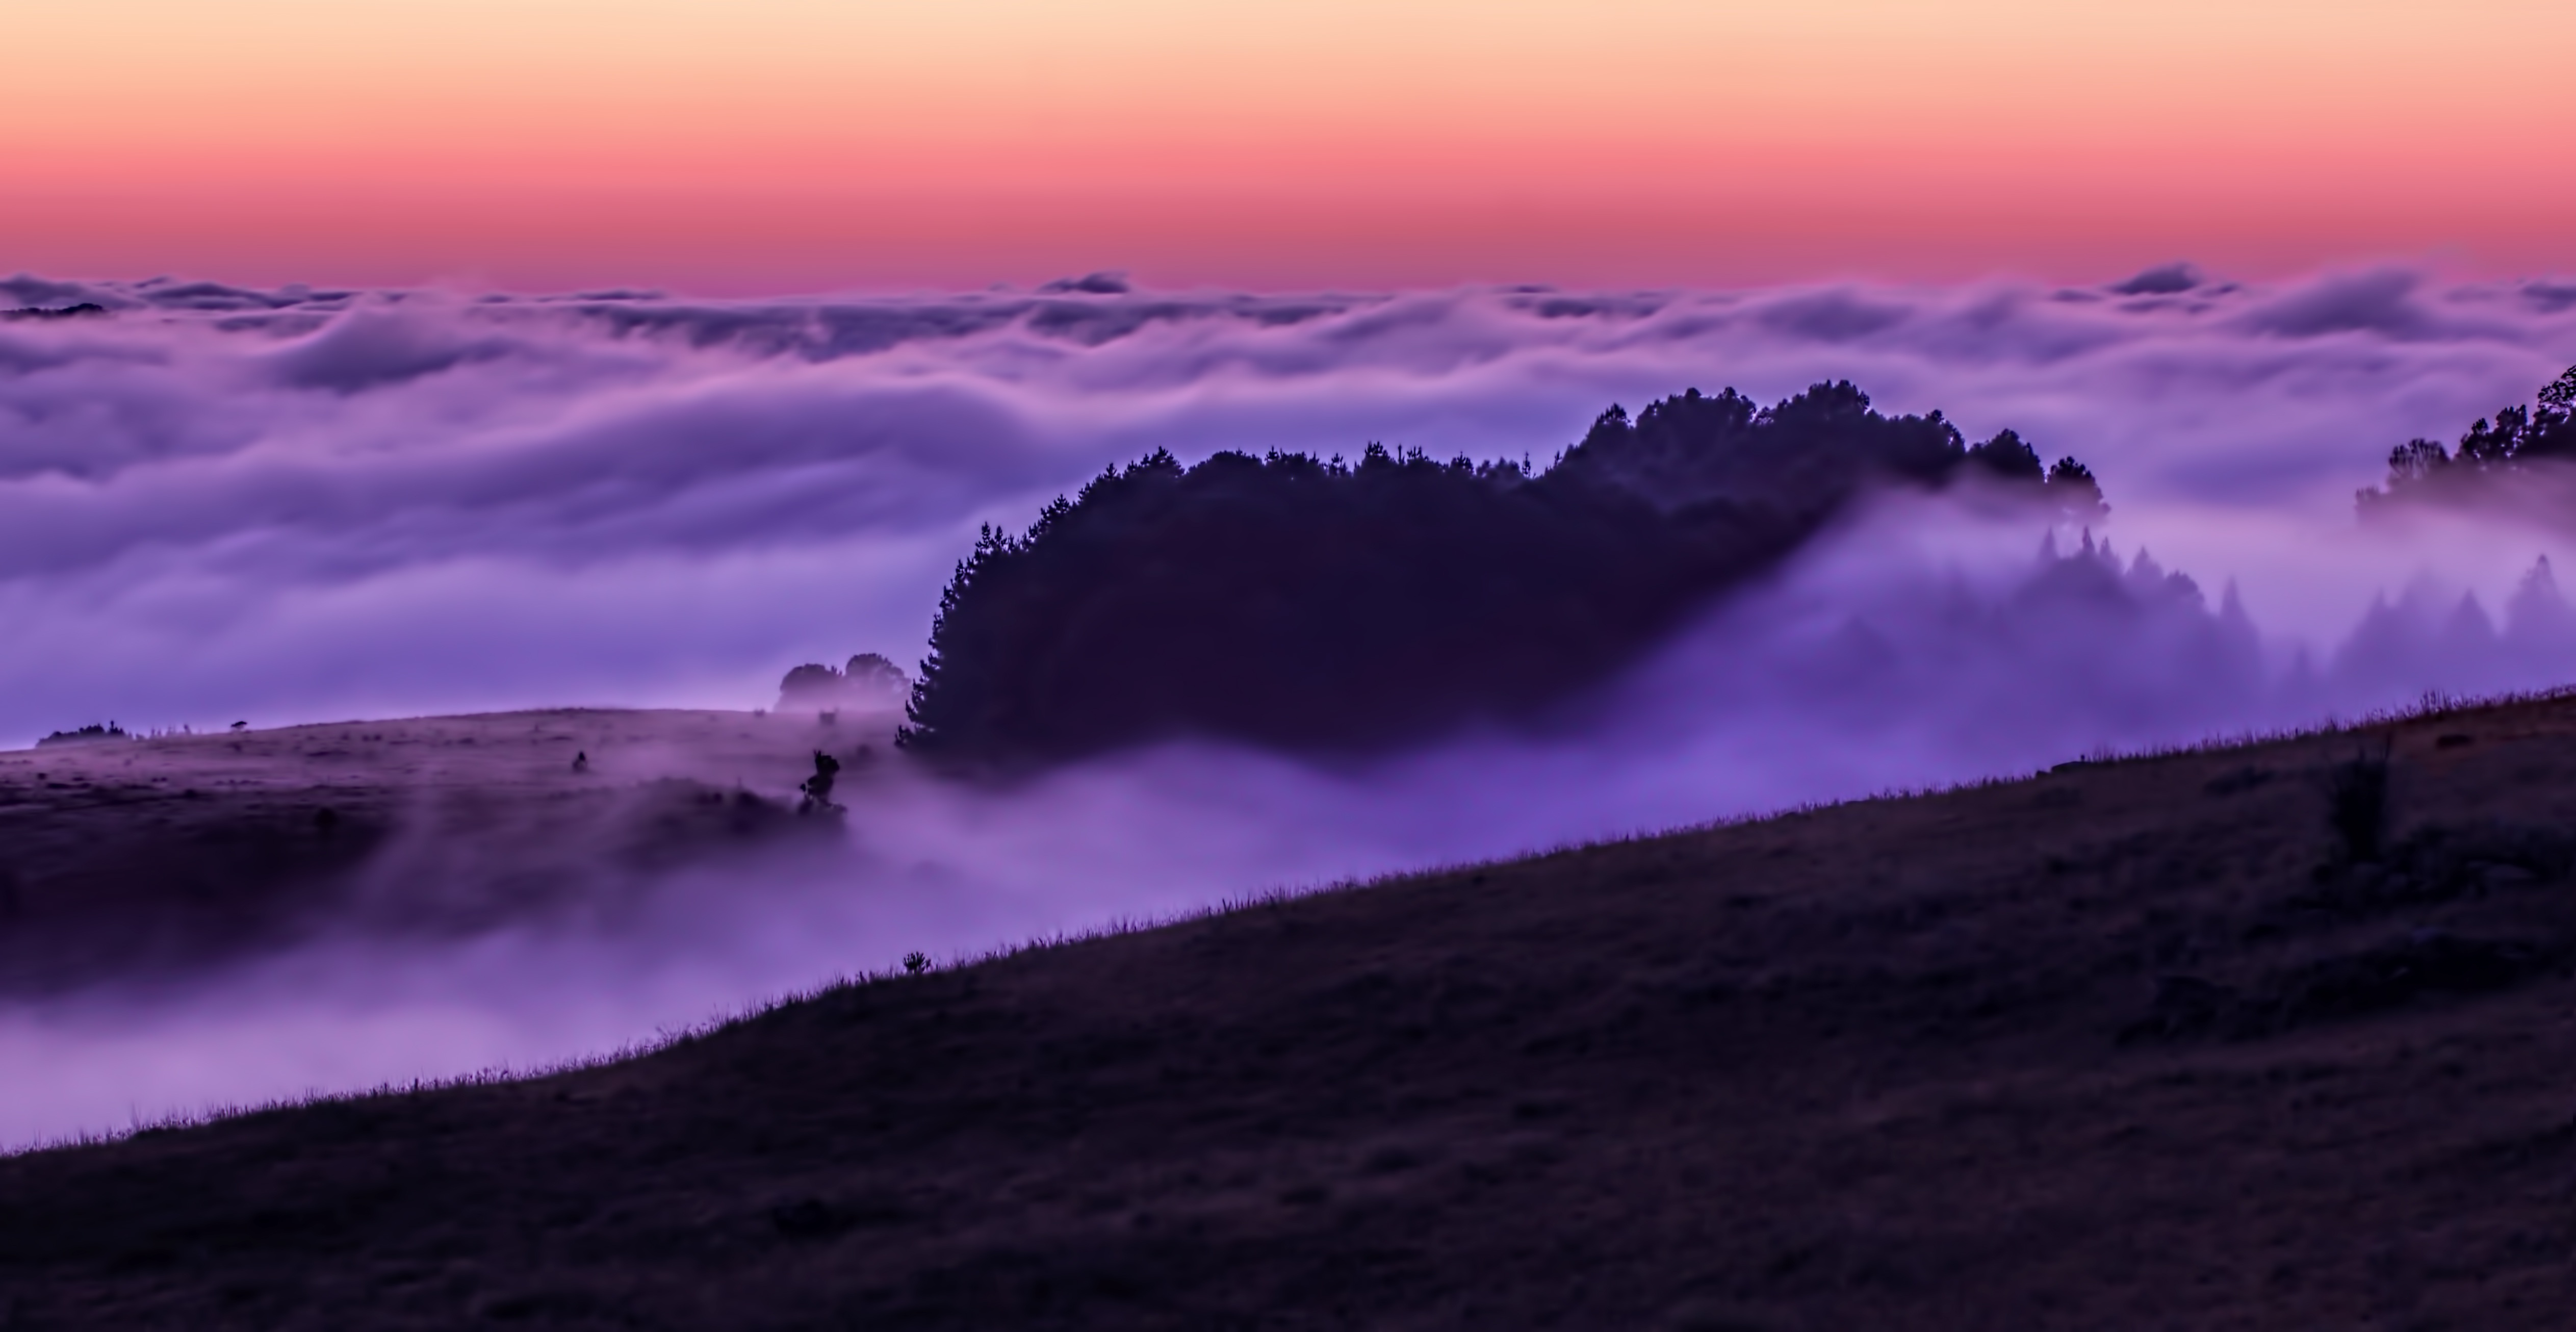
landscape, sea, coast, nature, outdoor, horizon, mountain, cloud, sky, fog, sunrise, sunset, mist, morning, wave, dawn, atmosphere, dusk, environment, evening, rural, color, autumn, weather, darkness, season, hills, mountains, scene, atmospheric phenomenon, wind wave